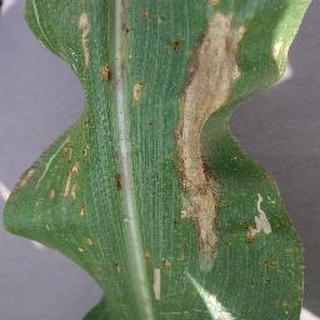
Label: corn_northern_leaf_blight